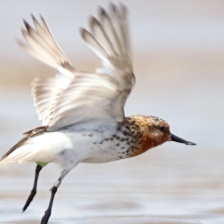
Species: SPOON BILED SANDPIPER
Scientific name: CALIDRIS PYGMAEA
ImageNet parent category: red-backed_sandpiper